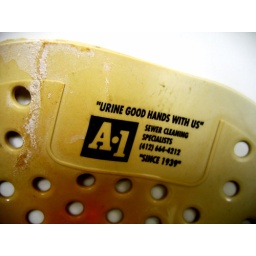
upon seeing this, i quickly locked the bathroom door and had to pull out my... camera.